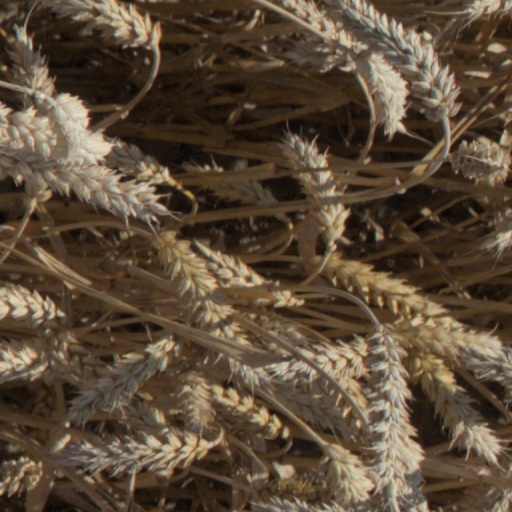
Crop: wheat